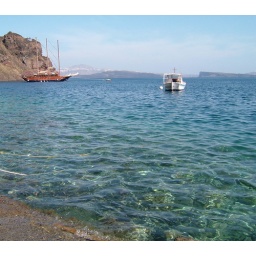
Crystal water & boat in Thirasia -3